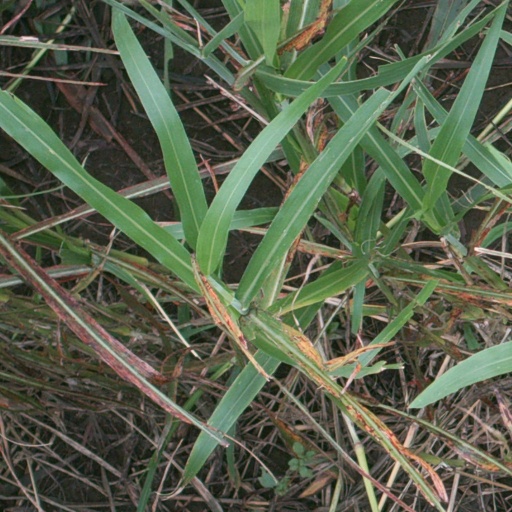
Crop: sorghum